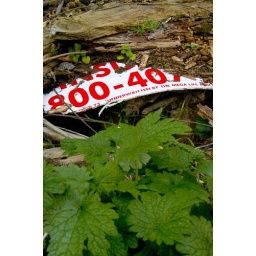
Juxtoposition of plastic against earth and plant life.